David Cregeen

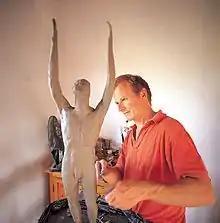
Cregeen working on figure of Oberon

David Cregeen is a British sculptor whose principal home and studio has, for many years, been located in Southern Turkey. Early in his career, the American art collector Arthur M. Sackler commissioned him to undertake a sculptural project called ' Faces in History'. Amongst multiple other portrait heads, his sculptures included Queen Elizabeth II as head of The Commonwealth, Pope John Paul II, President Nelson Mandela, President Gorbachev and Baroness Thatcher. Cregeen's portrait and figure works have elements of expressionism and abstraction, many of which reflect the early influence of his training in Edinburgh and Florence.